Goalkeeper

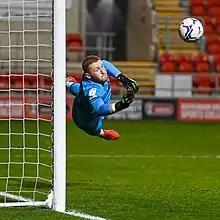
An association football goalkeeper attempts to make a diving save

In many team sports that involve scoring goals, the goalkeeper (sometimes termed goaltender, netminder, GK, goalie, or keeper) is a designated player charged with directly preventing the opposing team from scoring by blocking or intercepting opposing shots on goal. Such positions exist in bandy, rink bandy, camogie, association football, Gaelic football, international rules football, floorball, handball, hurling, field hockey, ice hockey, roller hockey, lacrosse, ringette, rinkball, water polo, and shinty, as well as in other sports.